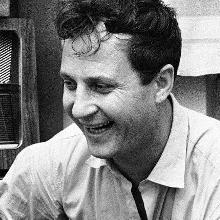
Age: 35